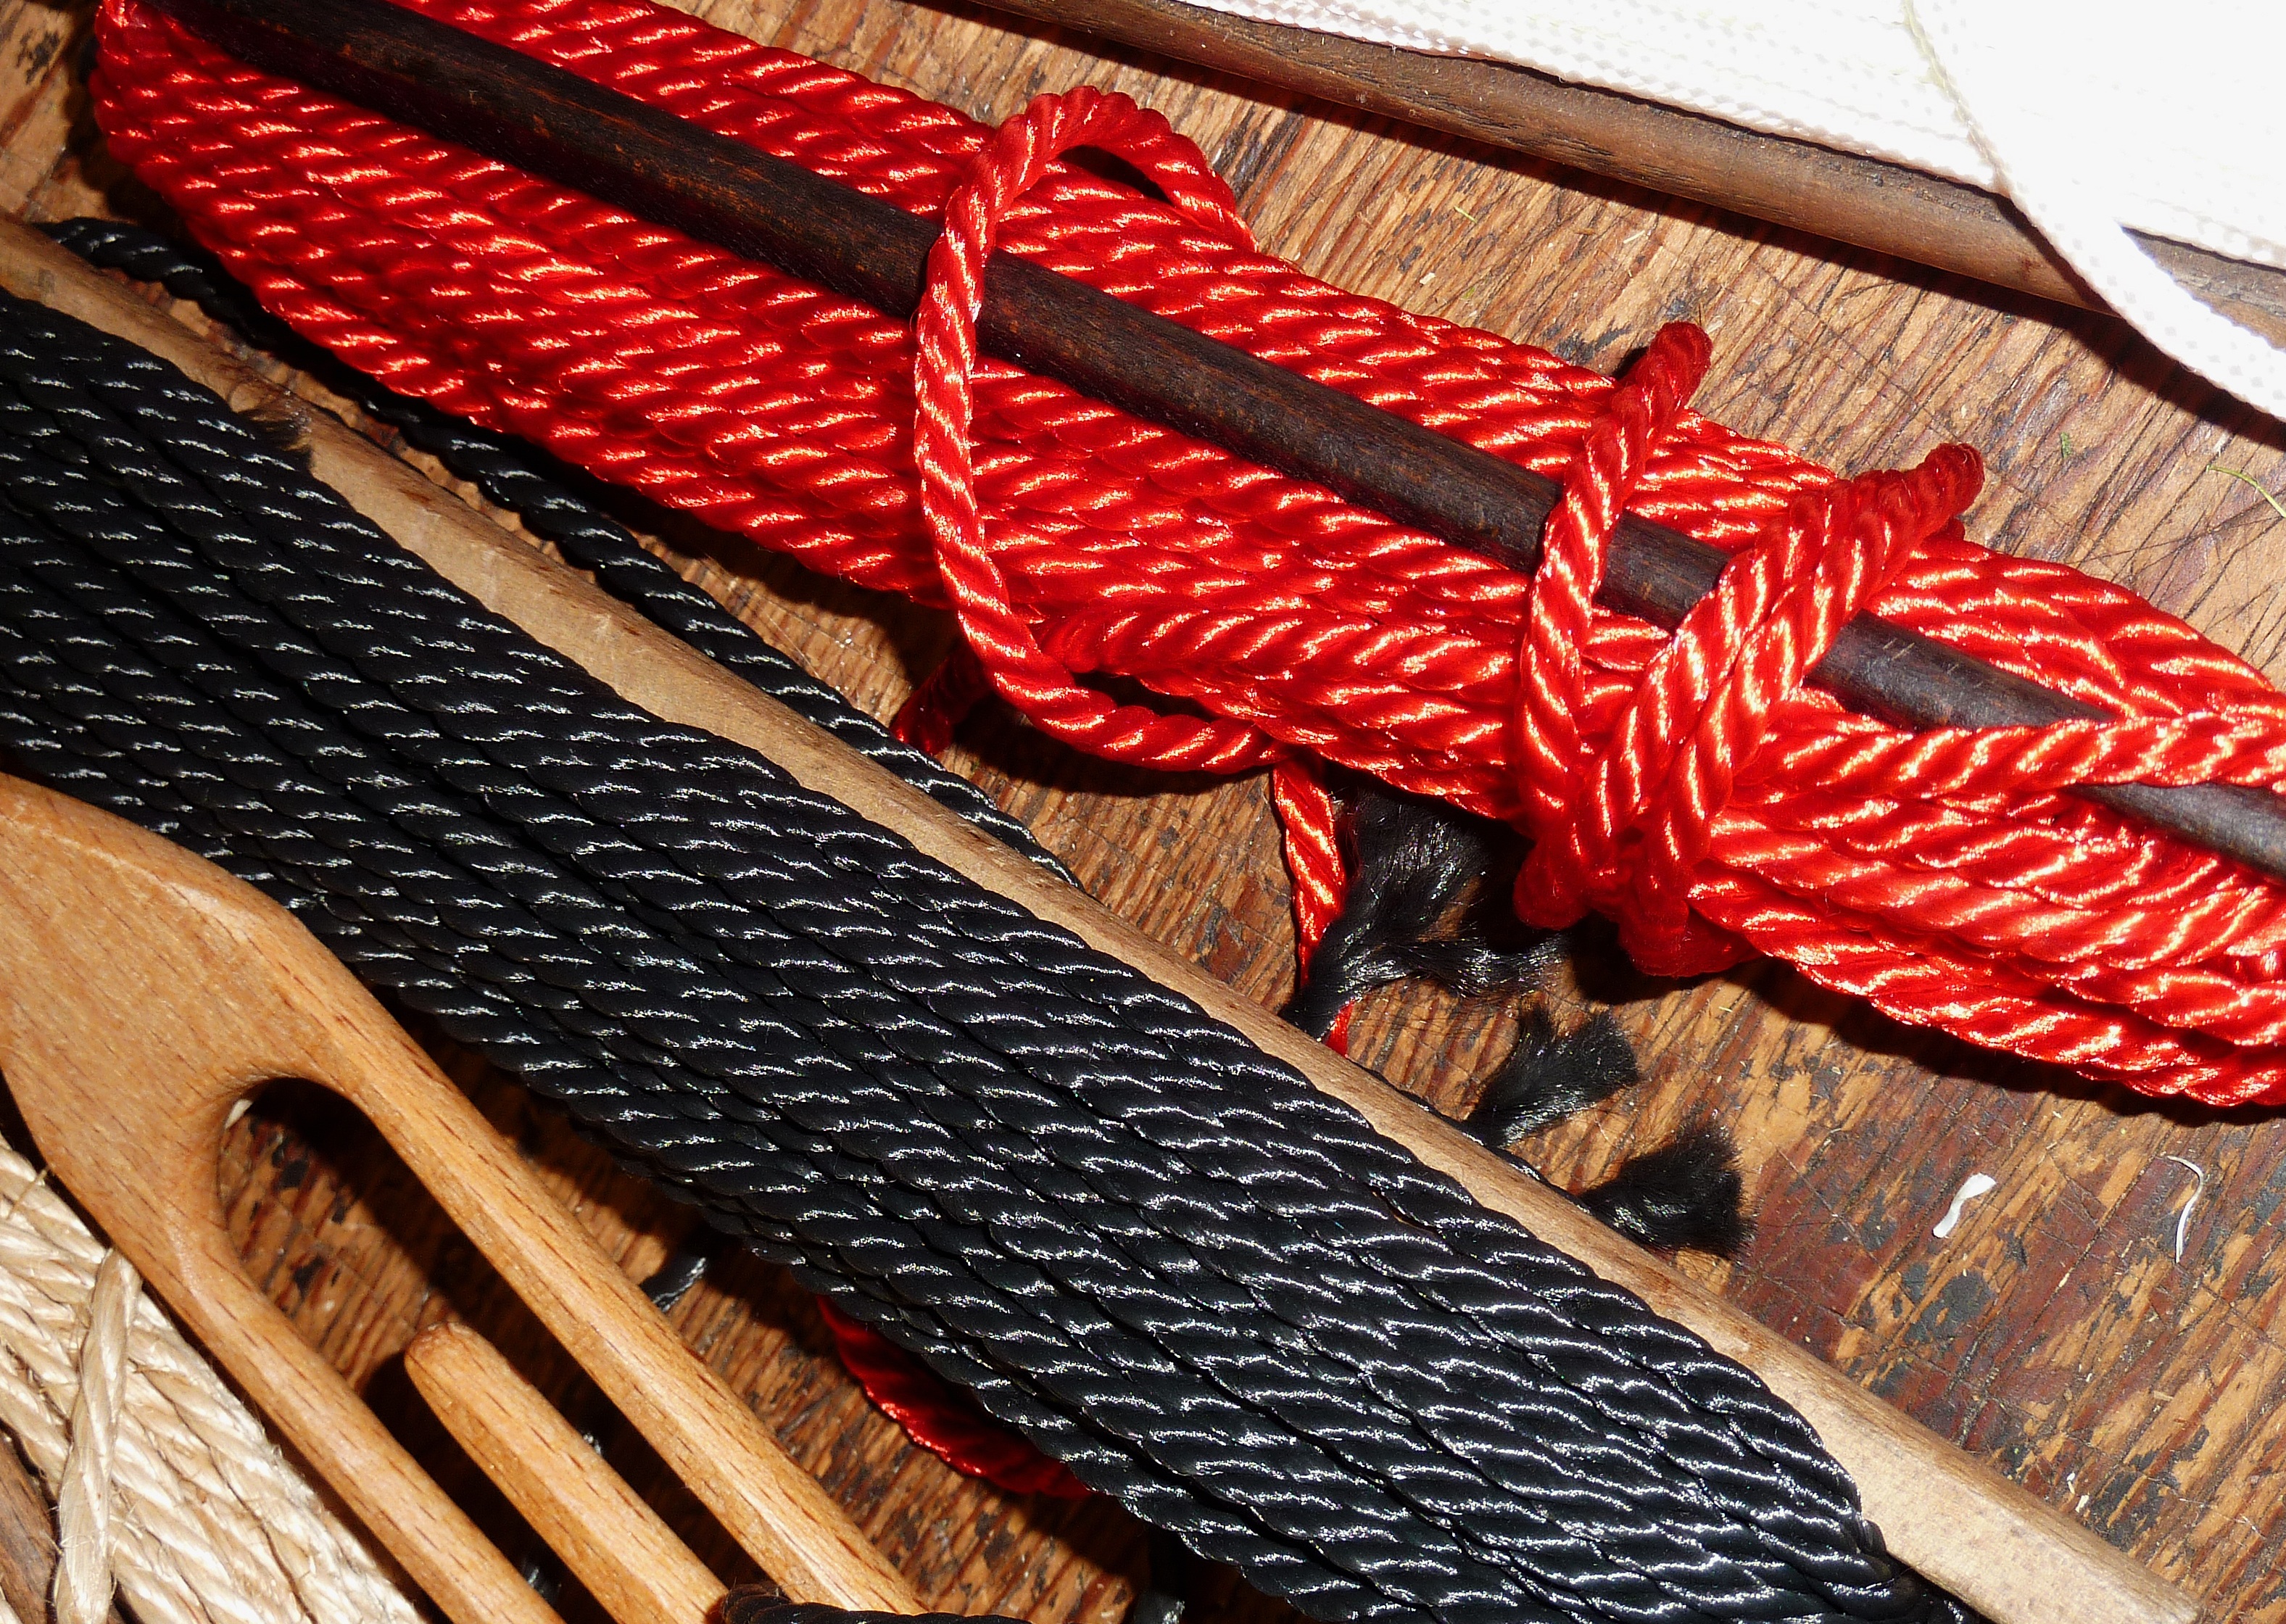
wing, red, fishing, rein, colorful, weapon, ropes, network, fischer, fishing net, dry nets, net mending, network repair